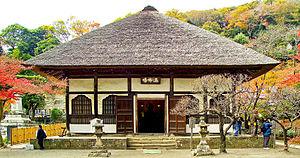
Un katōmado, aussi écrit, est un style de fenêtre en ogive ou en forme de cloche que l'on rencontre en architecture japonaise. Ce style est arrivé de Chine au Japon en même temps que le bouddhisme zen, comme élément de l'architecture de style zen'yō.